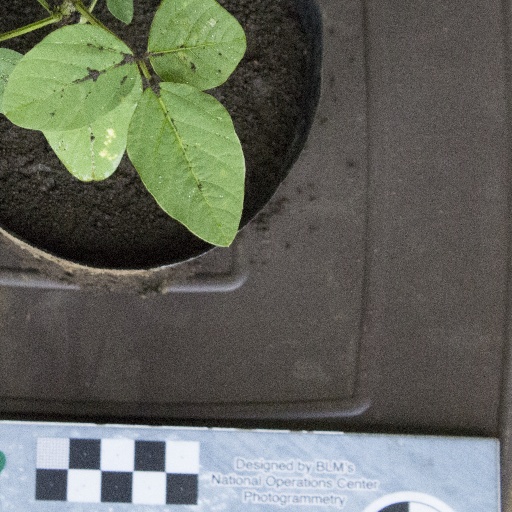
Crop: soybean